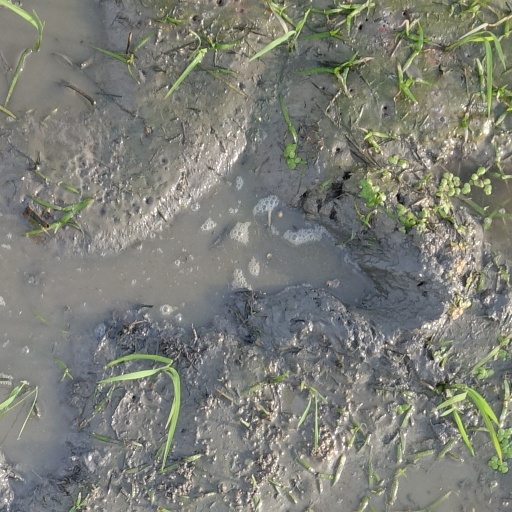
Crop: rice